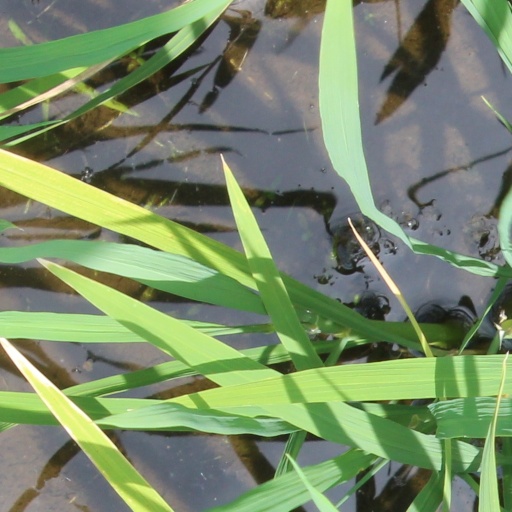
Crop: rice